2008 Oregon Secretary of State election

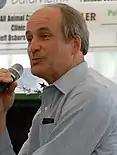
The incumbent in 2008, Bill Bradbury. His term expired on January 5, 2009.

The 2008 Oregon Secretary of State election was held on November 4, 2008, to elect the Oregon Secretary of State. Democratic state senator Kate Brown defeated Republican journalist Rick Dancer.